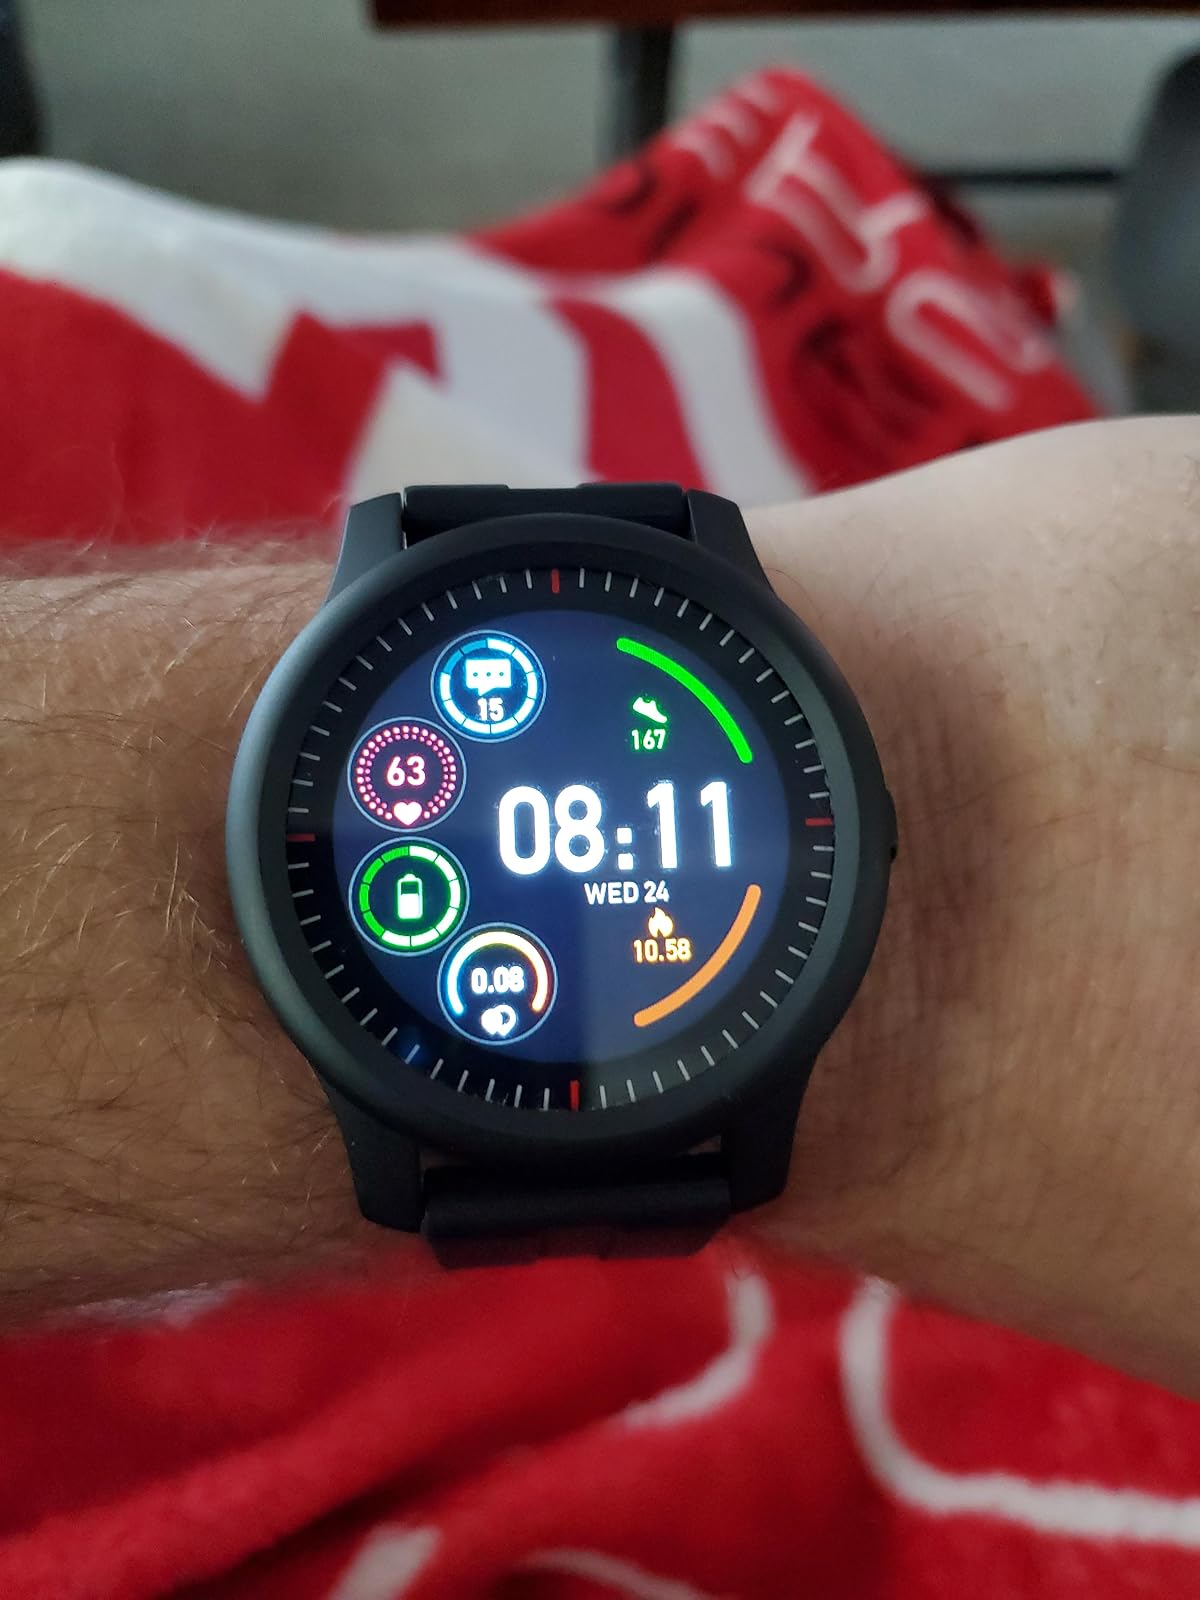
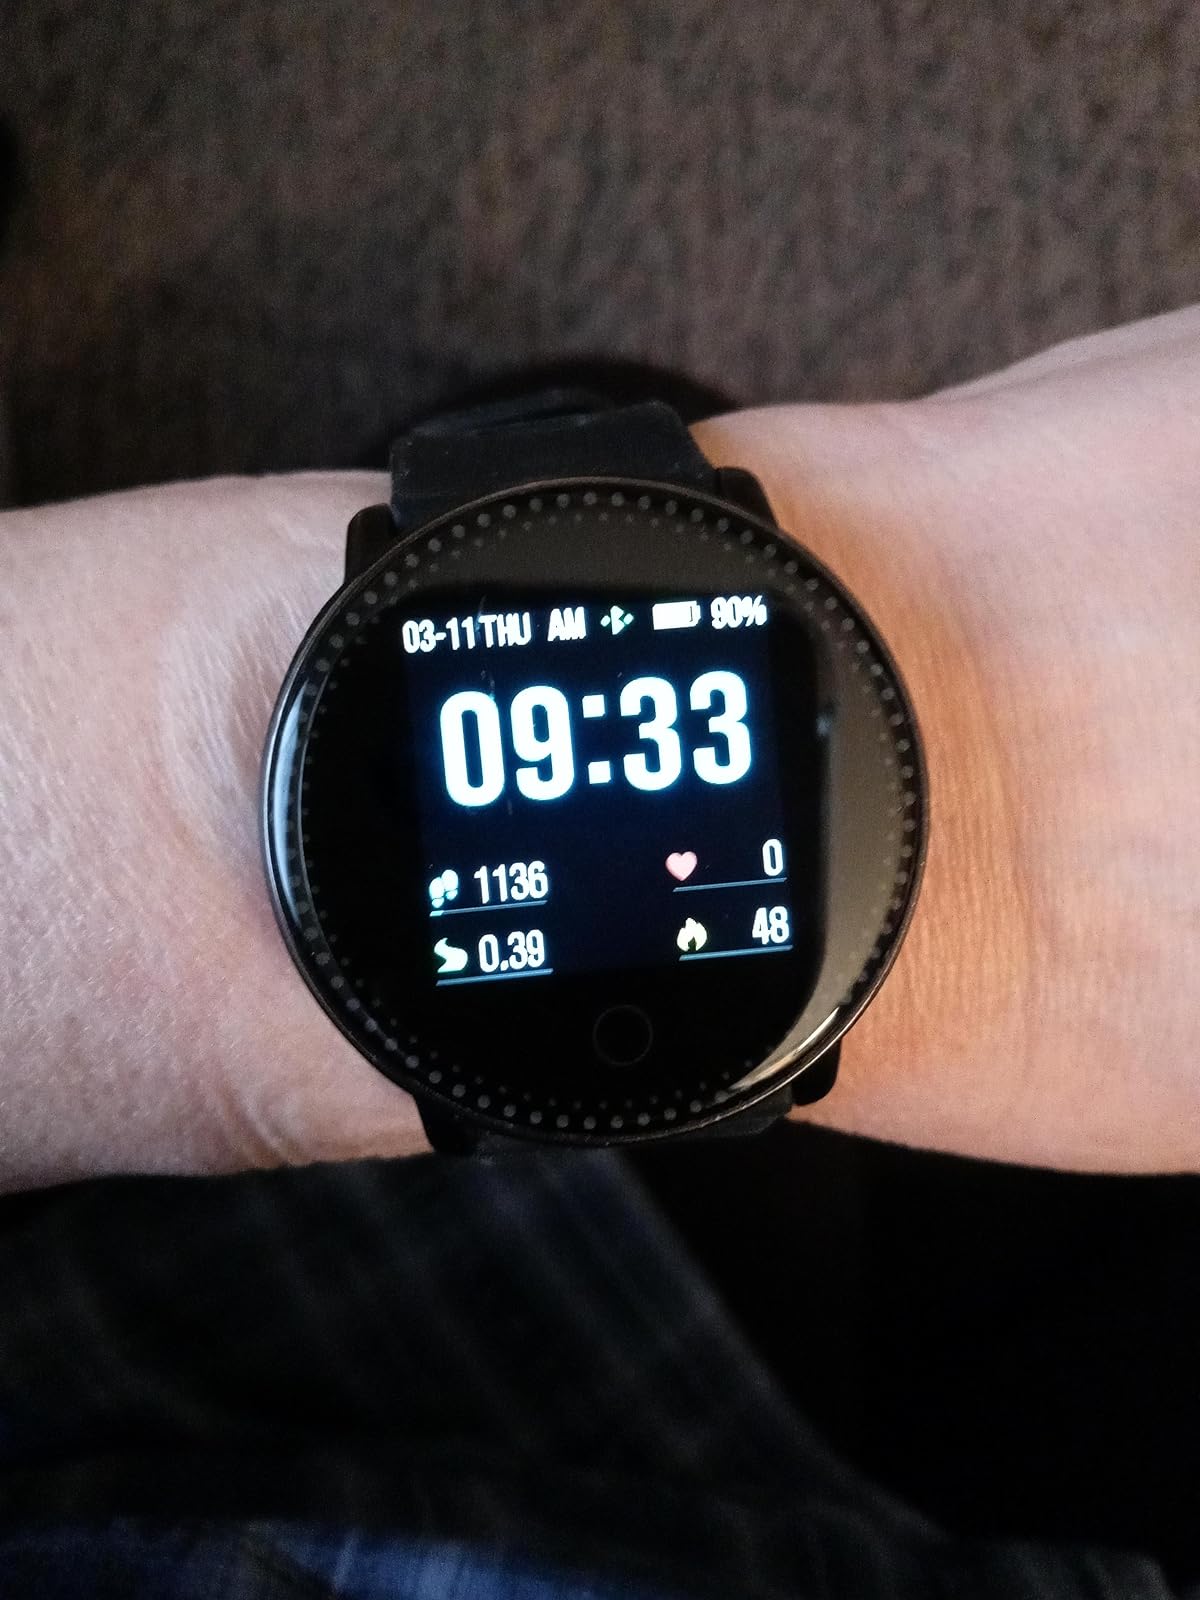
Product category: smartwatch
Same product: no